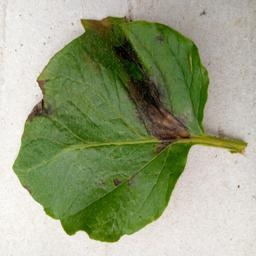
Etiqueta: Late Blight